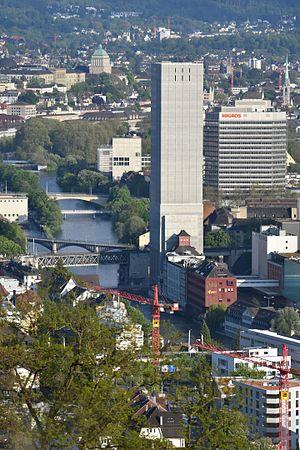
Un silo est un réservoir de stockage destiné à entreposer divers produits en vrac utilisés dans diverses industries et dans le domaine agricole. Il se différencie d'une trémie par le fait qu'il est hermétiquement fermé.